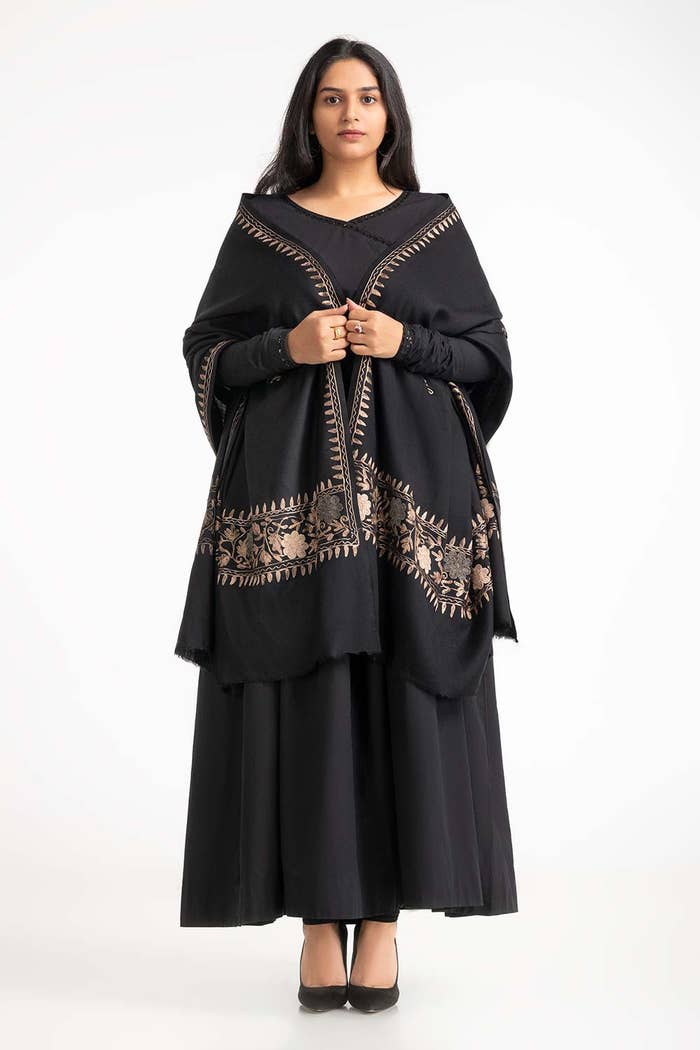
black gold embroidered poncho